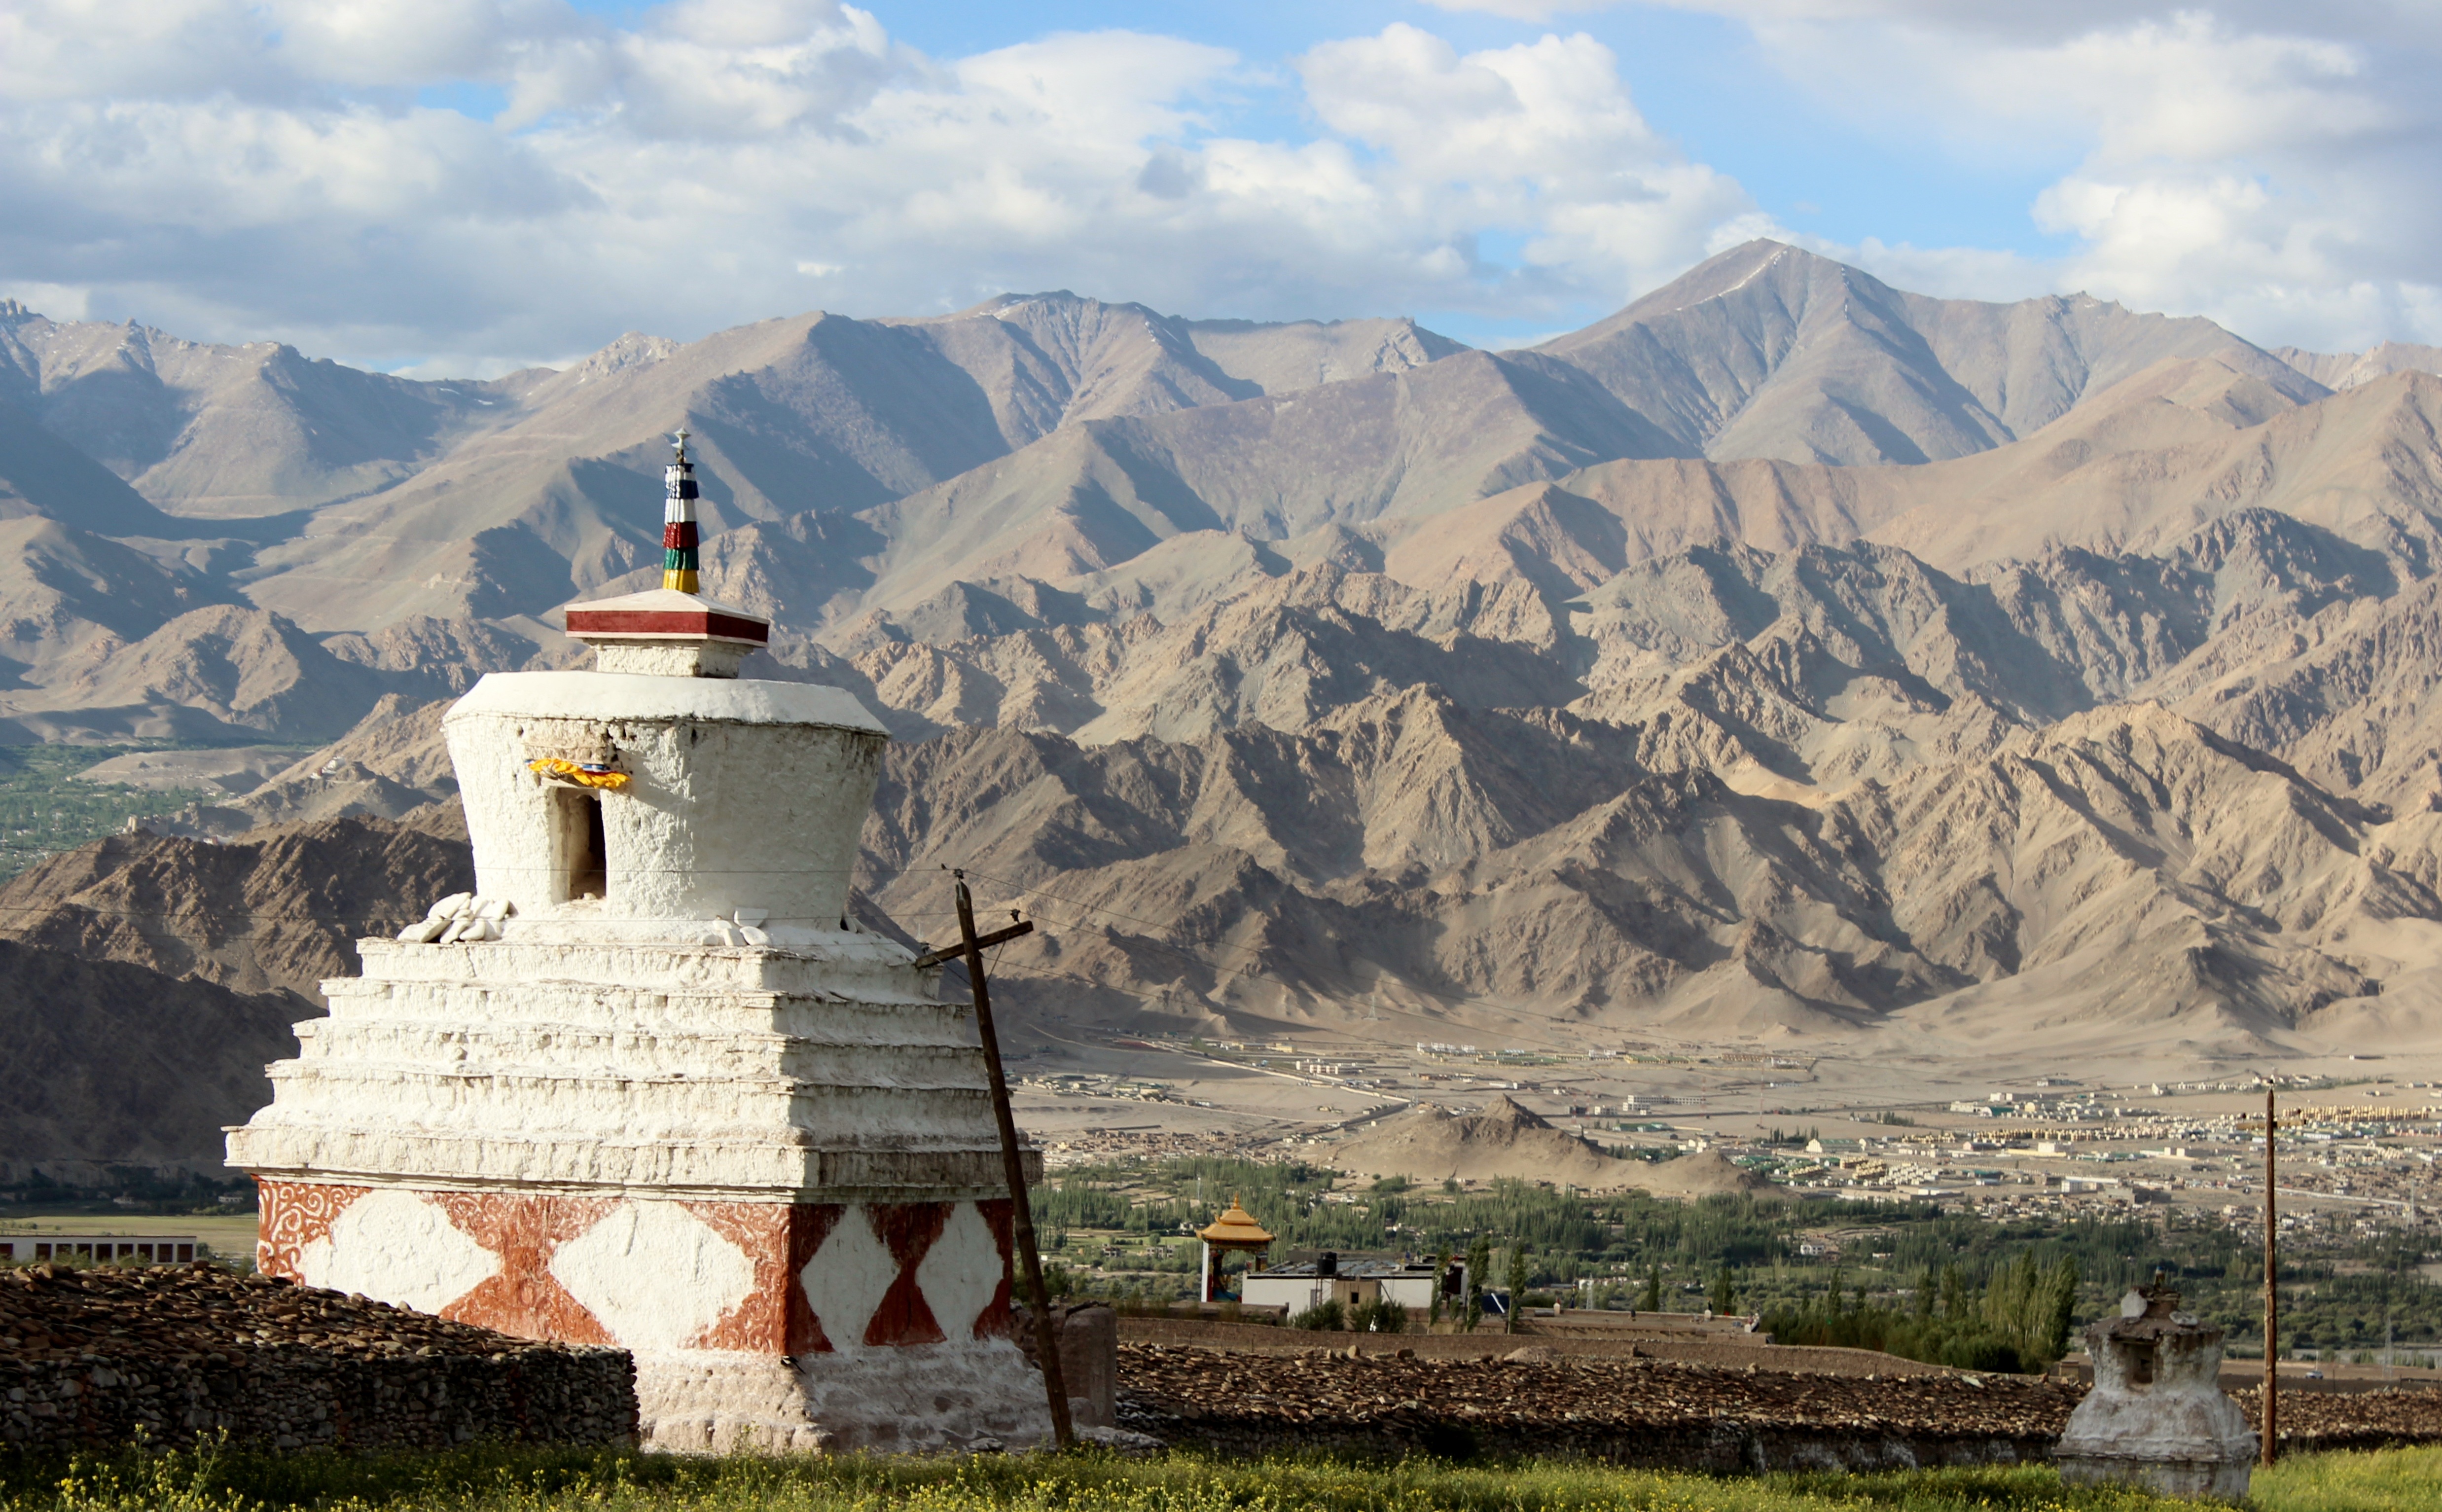
landscape, mountain, valley, mountain range, tower, buddhism, landmark, tourism, place of worship, mountains, monastery, india, ladakh, rural area, ancient history, mountainous landforms, himalaje